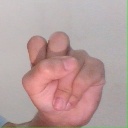
अक्षर: स